Media scrum

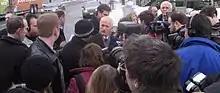
Jack Layton, previous leader of the New Democratic Party of Canada in a scrum in Ottawa in 2006.

A media scrum is an improvised press conference, often held immediately outside an event such as a legislative session or meeting. Scrums play a central role in Canadian politics and also occur in the United Kingdom, the United States, Australia and New Zealand. In New Zealand, such informal press events are also called media stand-ups or gaggles.